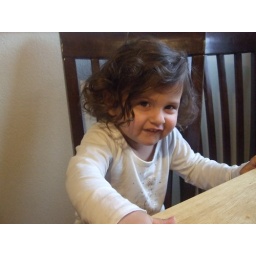
chloe sitting in a big girl chair.